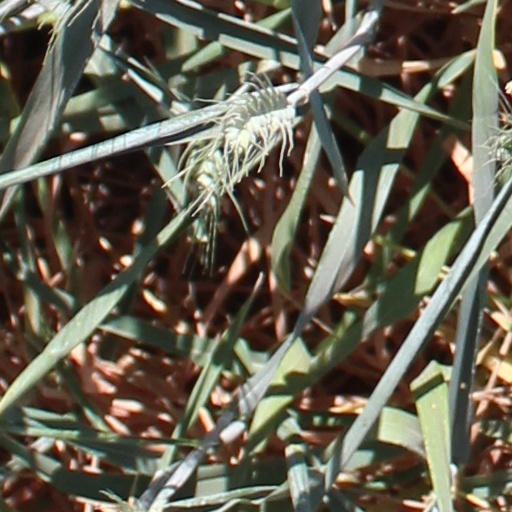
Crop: wheat